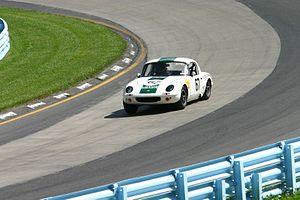
La Lotus Elan est une voiture de sport routière conçue au début des années 1960 et fabriquée de 1962 à 1973 par le constructeur Lotus. Elle exista en deux places coupé et cabriolet et quatre places. Une version de course 26R fut développée.